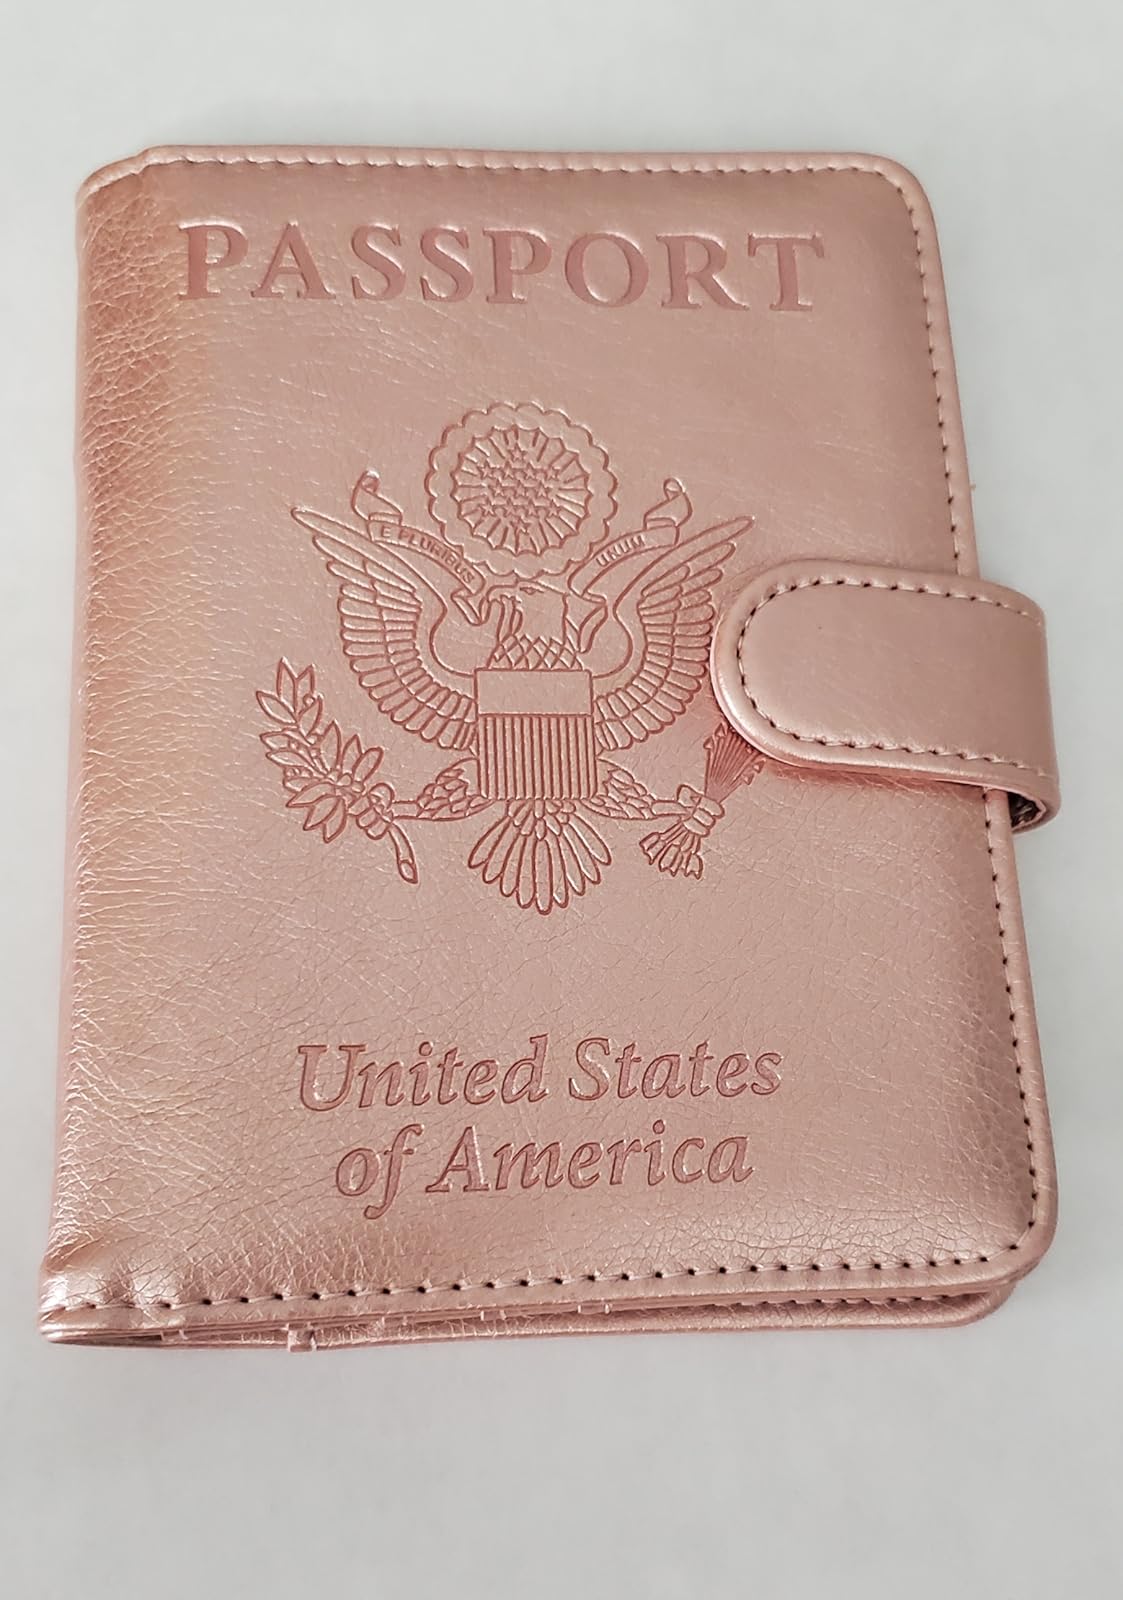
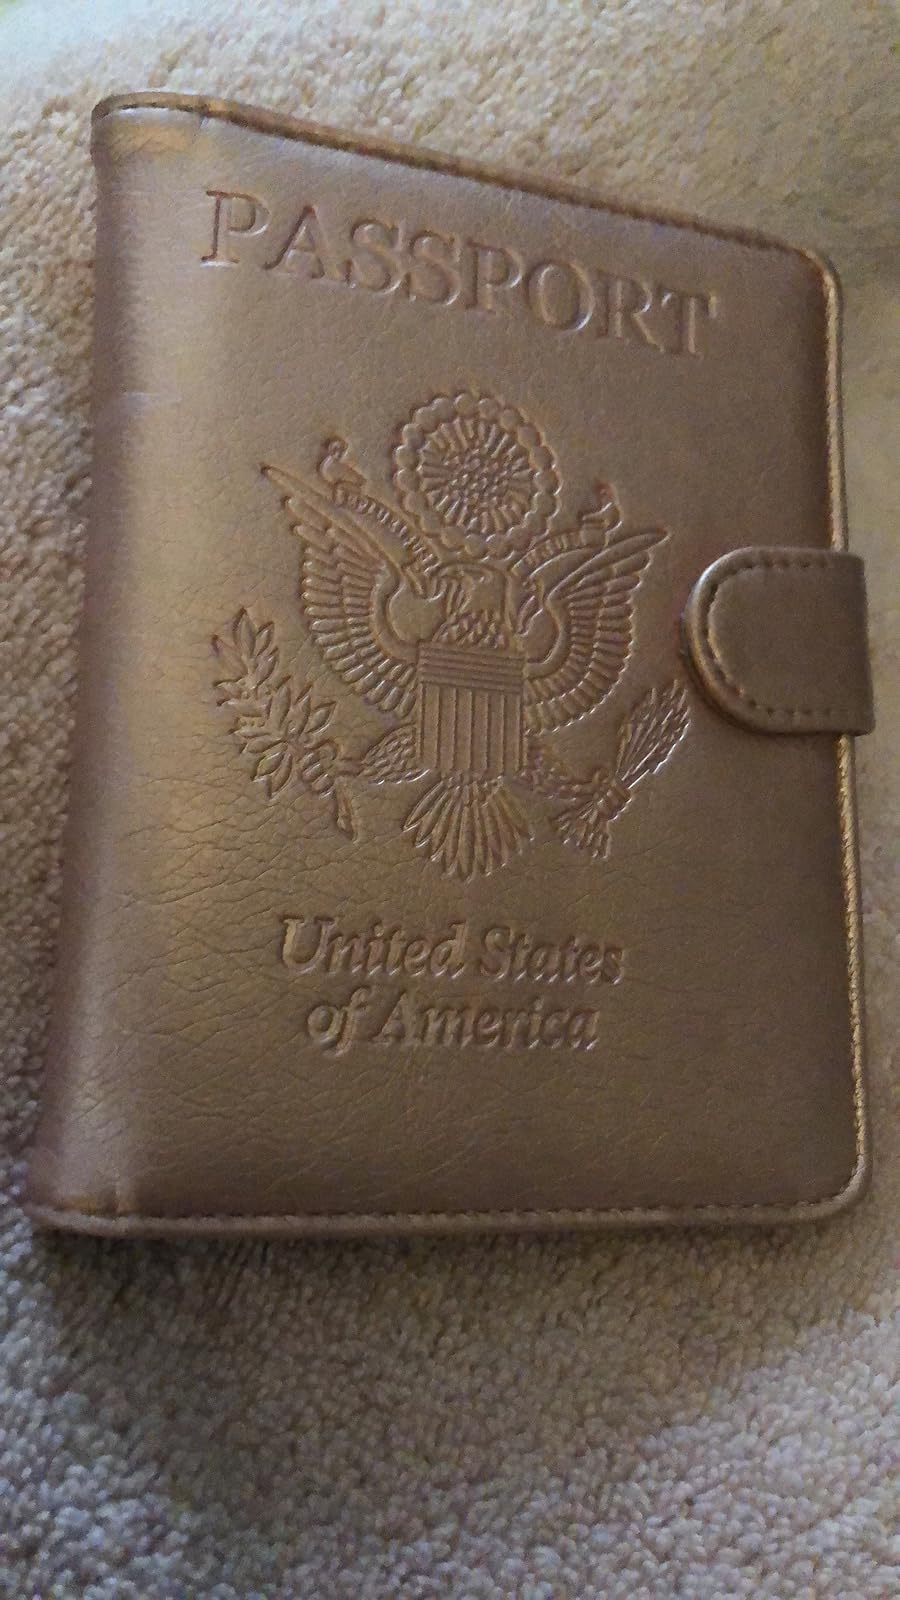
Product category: accessories_wallet
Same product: yes